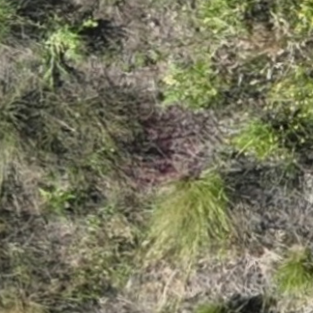
Month: july
Dye color: red
Dye concentration: low